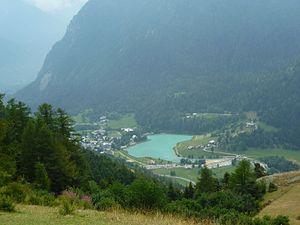
Le lac artificiel de Brusson (Vallée d'Aoste - Italie)